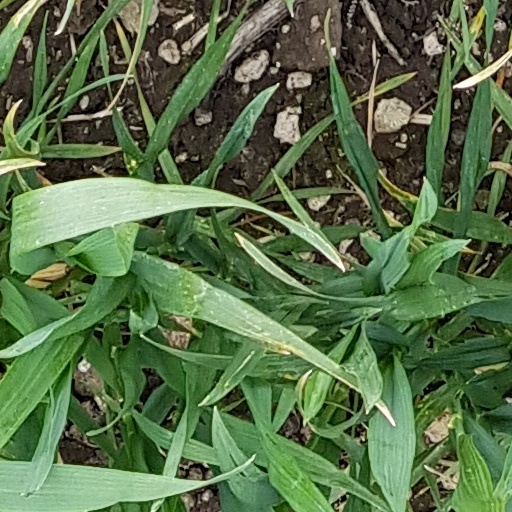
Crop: wheat